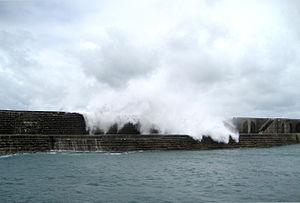
Aurigny est une des îles Anglo-Normandes. Elle fait partie du bailliage de Guernesey. Elle mesure 5 km de long et 3 km de large, ce qui en fait, par son étendue, la troisième île de l'archipel.